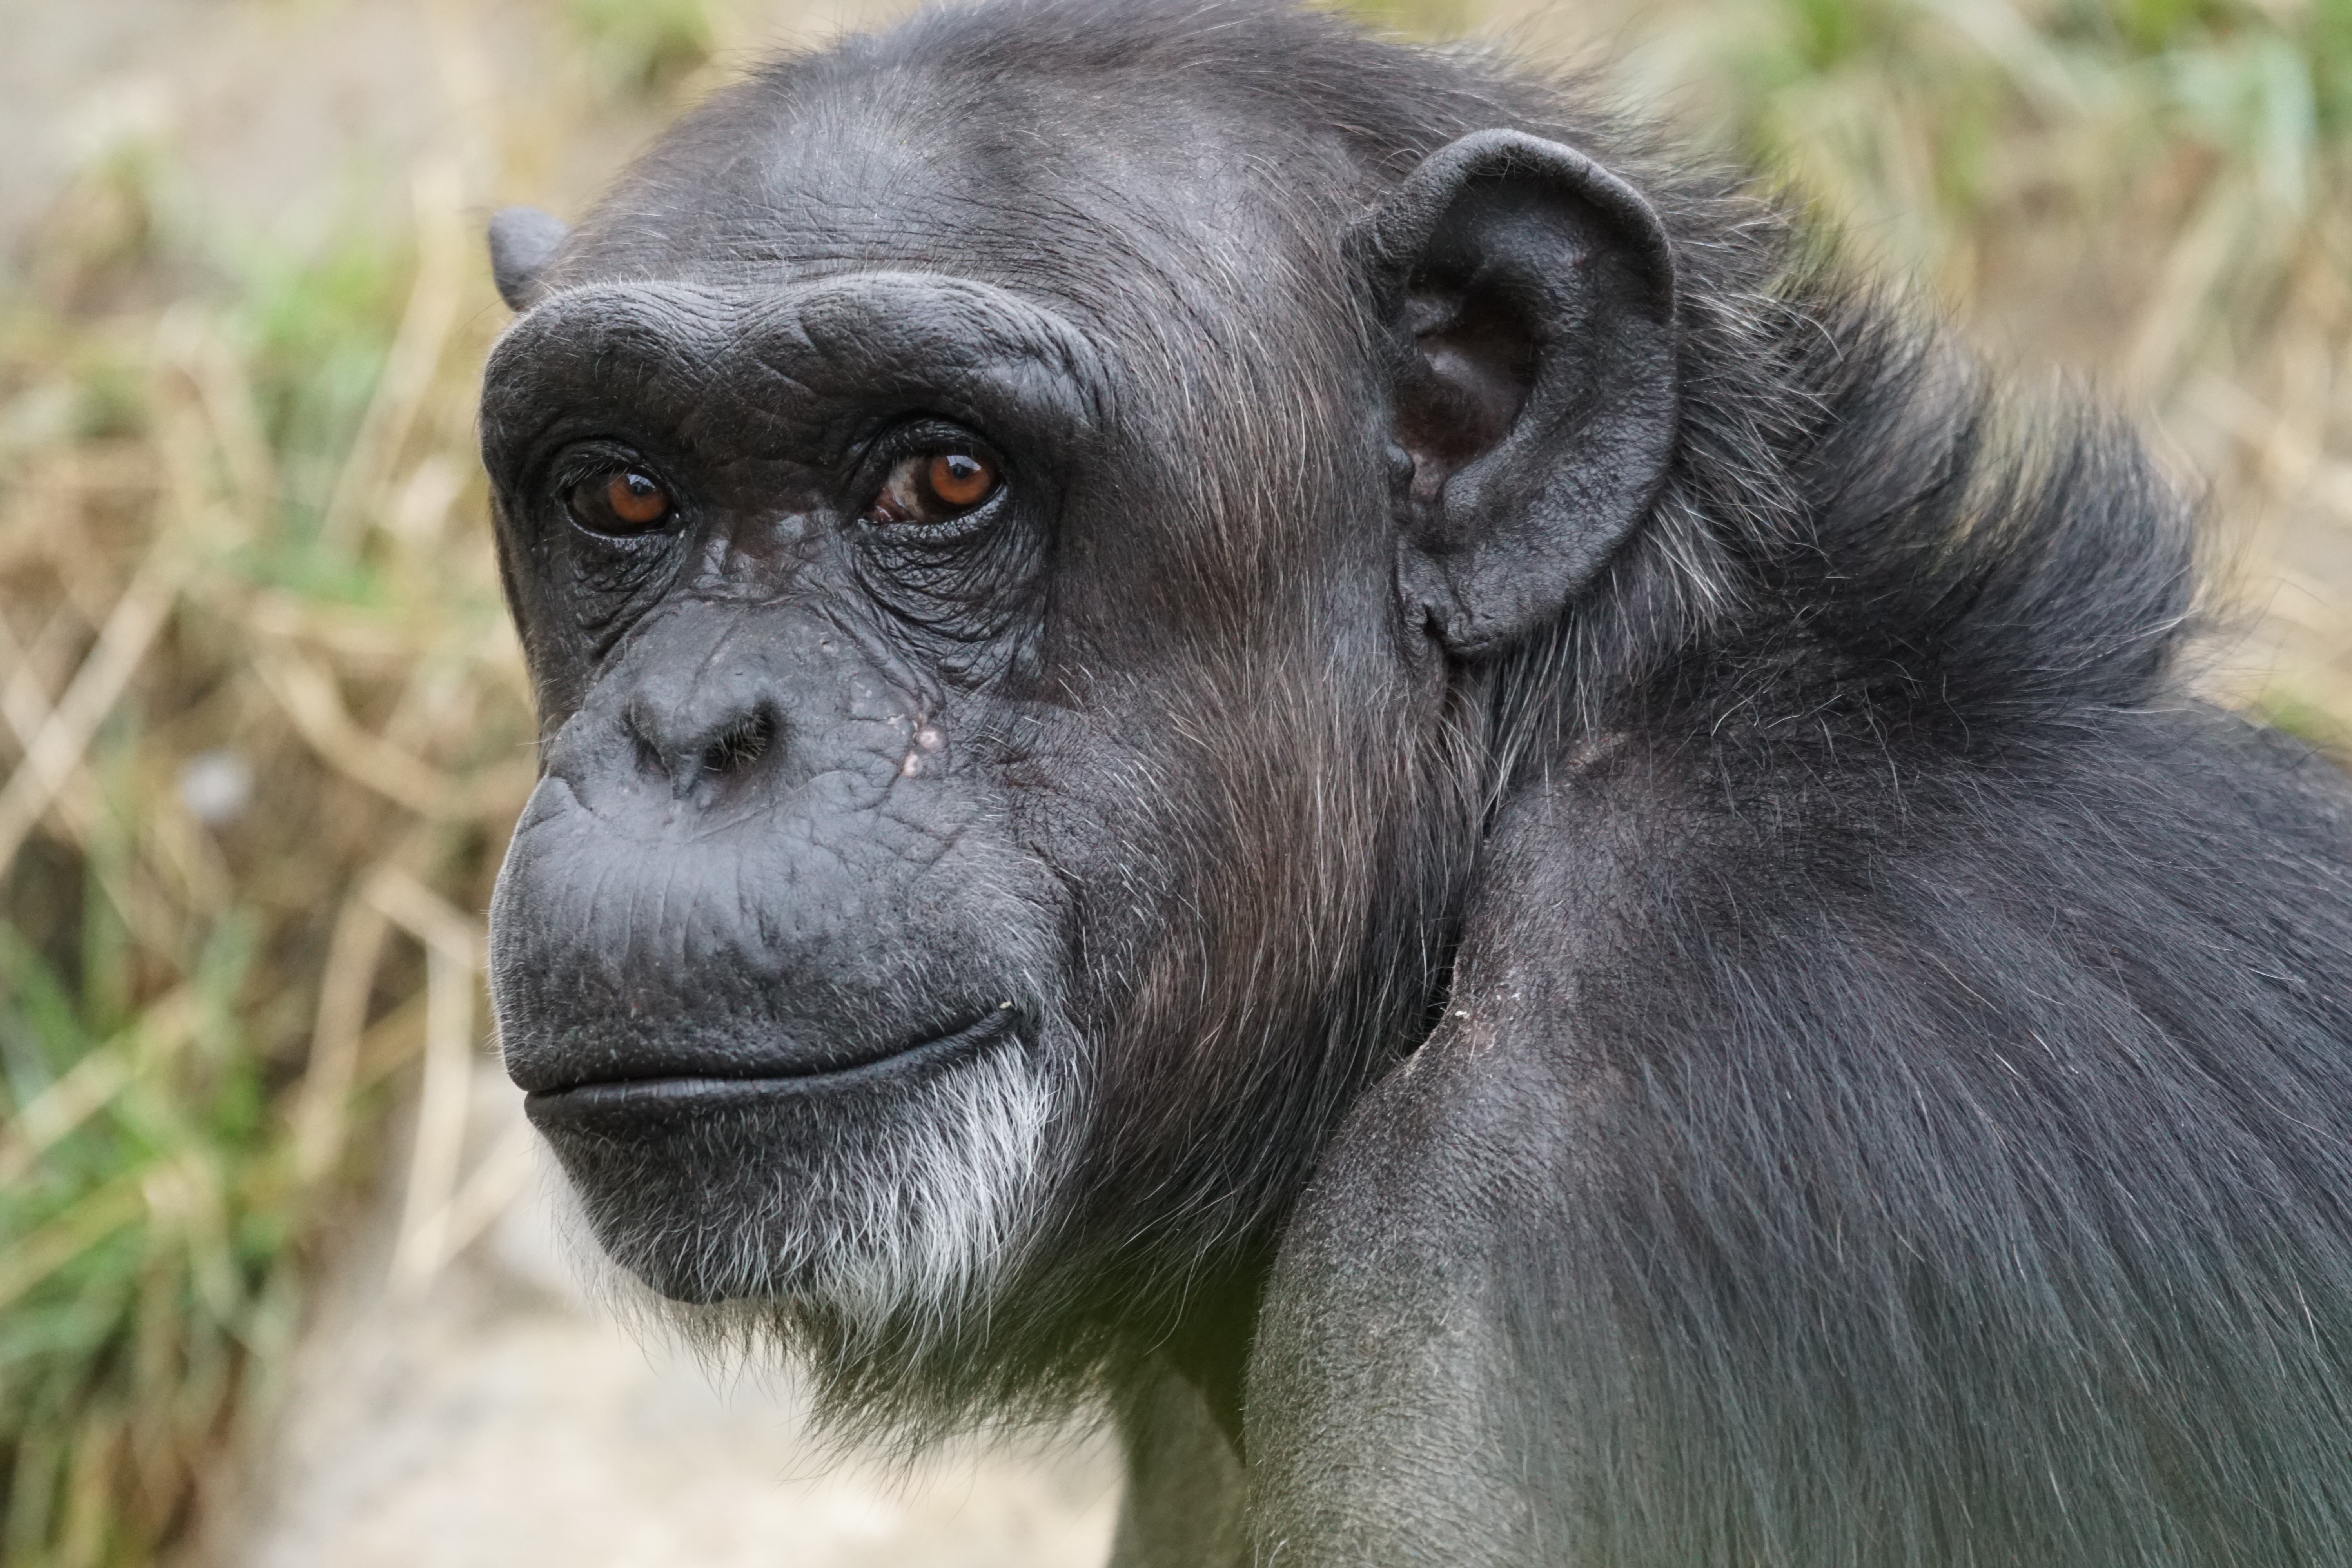
wildlife, zoo, mammal, fauna, primate, chimpanzee, vertebrate, dangerous, western gorilla, great ape, common chimpanzee